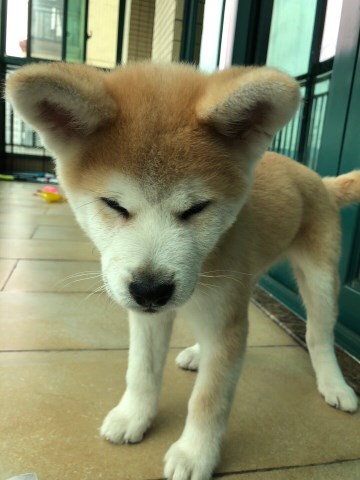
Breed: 1043-n000001-Shiba_Dog